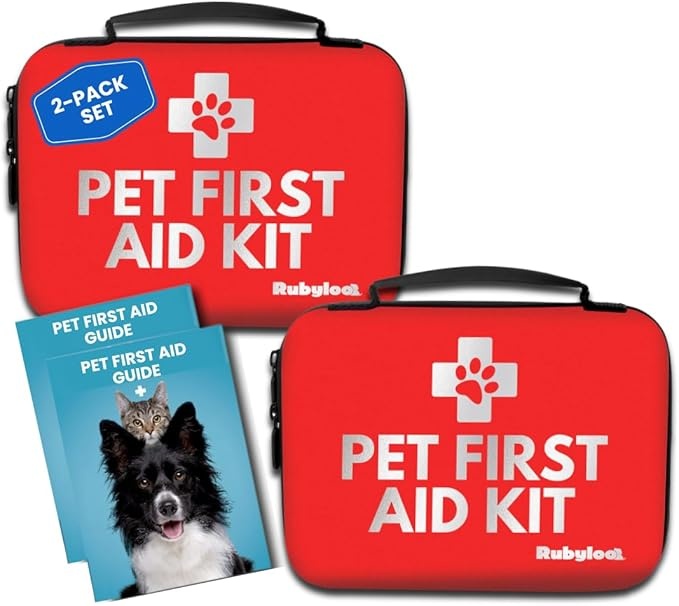
Dog First Aid Kit 2-Pack – Vet-Approved Pet First Aid Supplies for Dogs & Cats in Emergencies – Pet First Aid Guide, Tick Remover, Slip Leash & Medical Essentials for Home, Camping, Car, Travel
About This 1. BUNDLE & SAVE TO BE 2X MORE PREPARED FOR ANY PET EMERGENCY – Vet-approved 2-pack dog & cat first aid kits with pet-safe medical supplies, perfect for home, car, and outdoor adventures. Designed for fast, effective emergency care. 2. MORE THAN JUST BANDAGES – Includes vet-wrap, tick remover, cleansing wipes, saline wash, styptic pencil, slip leash & thermal blanket—real pet essentials, not just human first aid items. 3. BUILT FOR TRAVEL & ADVENTURE – Water resistant, hard-sided cases protect supplies in your car, backpack, or RV. Ideal for hiking, road trips, camping, and disaster preparedness. 4. STEP-BY-STEP PET FIRST AID GUIDE – Easy-to-follow vet-reviewed manual for treating wounds, bites, bleeding, and emergencies—so you’ll always know what to do. 5. PET-SAFE & NON-TOXIC MATERIALS – Every item is vet-reviewed and made with pet-safe, non-toxic materials. Trusted by pet sitters, trainers, groomers, and adventurers—your pet deserves the best care! 6. COMPACT, DURABLE & ORGANIZED CASE – Our 2-pack features hard-sided waterproof cases with strong zippers, mesh pockets, and reflective printing. Compact, customizable, with room for extra essentials. 7. THE RUBYLOO PROMISE: We're a woman-owned US small business and quality and customer service are our top priorities; we're here for you and we want you and your pup to be completely satisfied with your purchase Overview Brand : rubyloo Special Feature : Compact, Comprehensive Emergency Guide: Each kit includes a detailed manual with clear instructions for various pet emergencies, designed to empower pet owners to act confidently., Portable, Reflective Design for Increased Visibility: The case features reflective printing, ensuring quick location in emergencies, even in low-light conditions., Waterproof Compact, Comprehensive Emergency Guide: Eac… See more Number of Pieces : 106 Recommended Uses For Product : Backpacking, Boating, Camping, Car, Emergency Preparedness, Home, Hunting, Outdoors, Paw Injury Care, Trauma, Traveling Backpacking, Boating, Camping, Car, Emergency Preparedn… See more Color : Red
Brand: Rubyloo
Category: Animals & Pet Supplies > Pet Supplies > Pet First Aid & Emergency Kits > Travel First Aid Kits